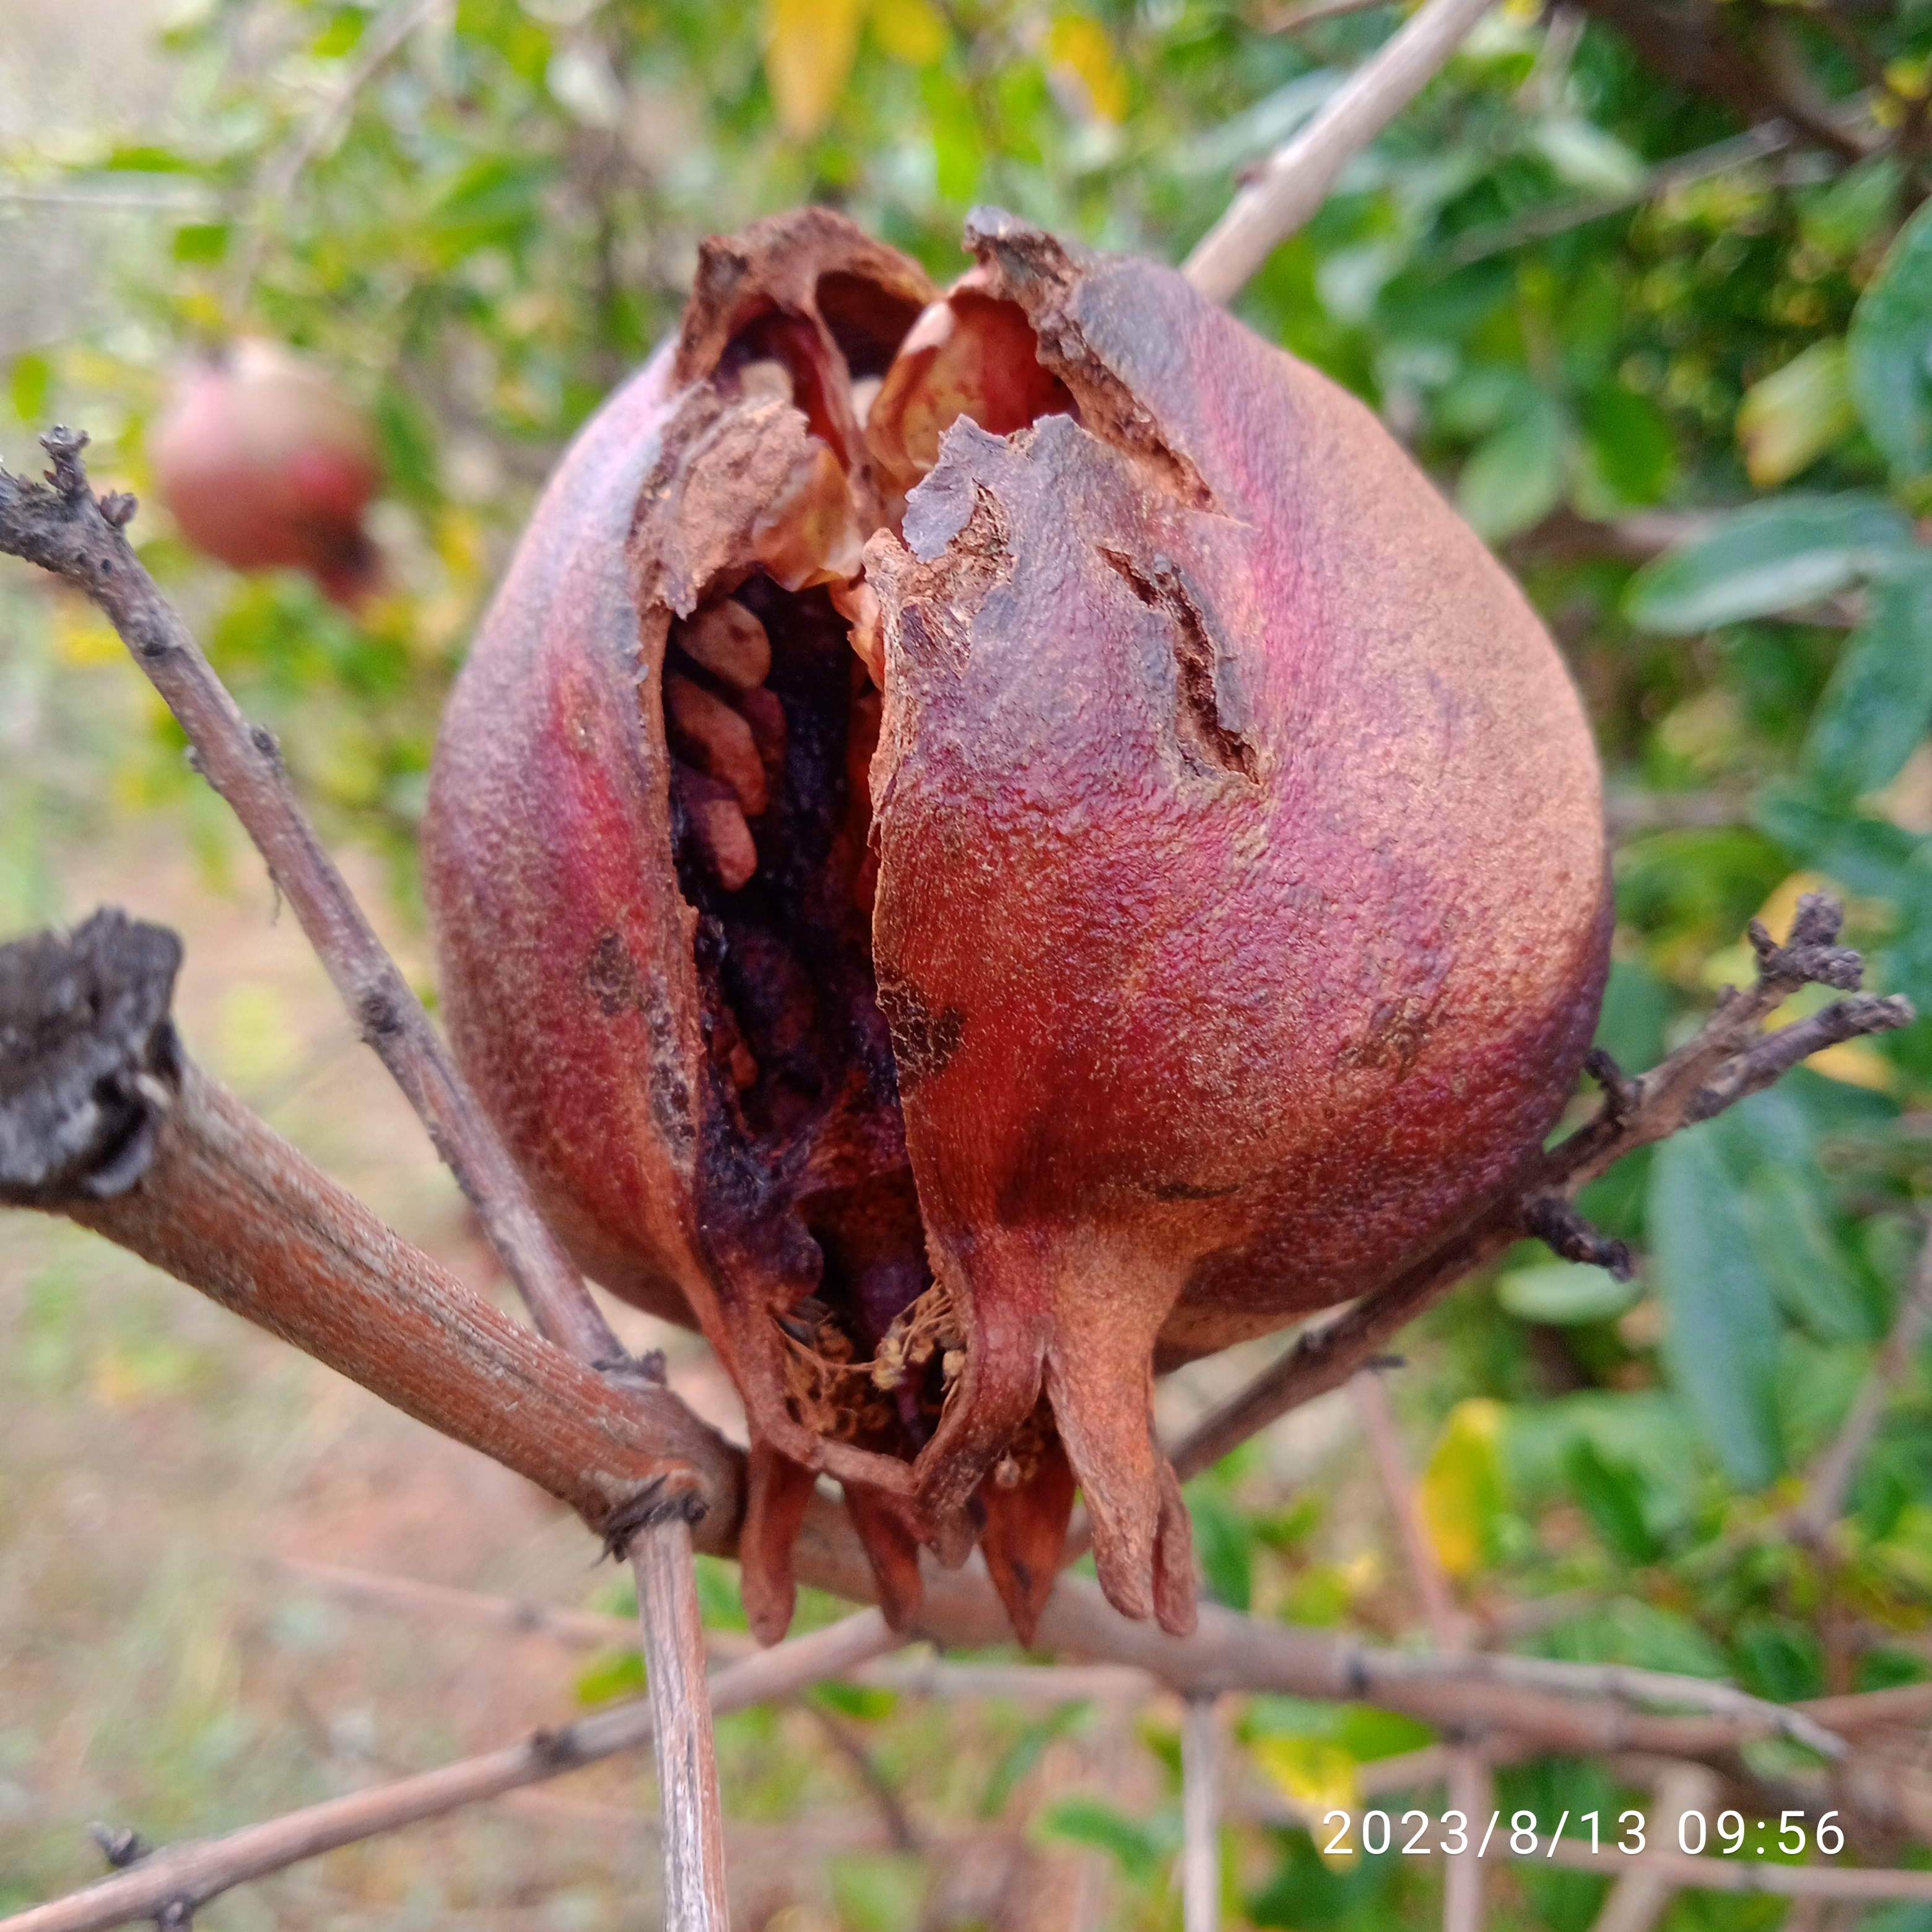
Label: Bacterial_Blight